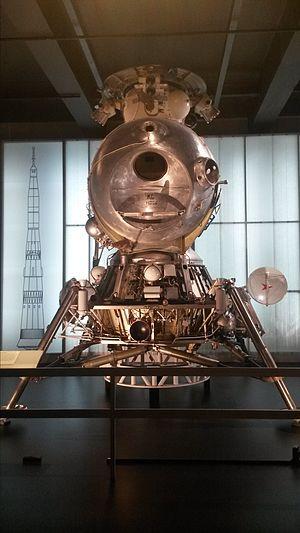
Le LK est un véhicule spatial soviétique développé pour déposer un équipage sur la Lune dans le cadre du programme lunaire habité soviétique. Ce programme nécessitait par ailleurs la construction du lanceur géant N-1 et du vaisseau spatial habité LOK. Le LK joue un rôle équivalent au module lunaire Apollo, développé dans le cadre du programme Apollo concurrent, mais la capacité réduite du lanceur N-1 utilisé pour lancer les vaisseaux lunaires soviétiques limite sa masse à 5,5 tonnes, soit trois fois moins que celle du LEM, et ne lui permet d'emporter qu'un seul cosmonaute. Le développement du module LK démarre début 1965, avec pour objectif de disposer d'une version opérationnelle en 1968. Des retards, qui affectent l'ensemble du projet lunaire soviétique, en particulier le lanceur N-1, entrainent un glissement du calendrier initial. Le module LK est testé avec succès à trois reprises en 1970 et 1971 en orbite basse terrestre. En 1974, le programme lunaire habité est arrêté, sans que le module LK ait pu effectuer une seule des missions auxquelles il était destiné.